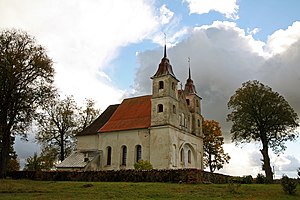
Skrundas pagasts
Romersk katolsk kirke i Skrundas pagasts
Skrundas pagasts er en territorial enhed i Skrundas novads i Letland. Pagasten havde 1.209 indbyggere i 2010 og omfatter et areal på 257,91 kvadratkilometer. Hovedbyen i pagasten er Skrunda.